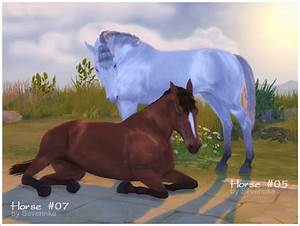
Label: cavallo